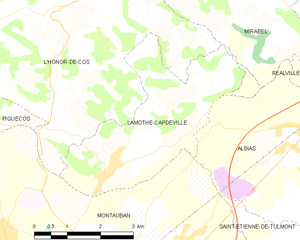
Carte des communes françaises Lamothe-Capdeville